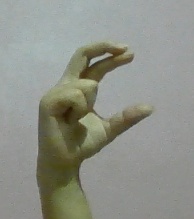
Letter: thal